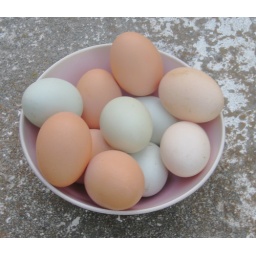
Eggs in a pink bowl